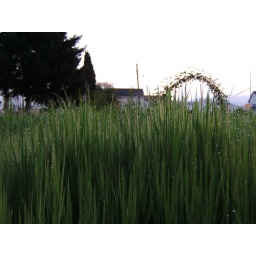
the dewdrops are fallen stars washed out of the black night by the white of daylight